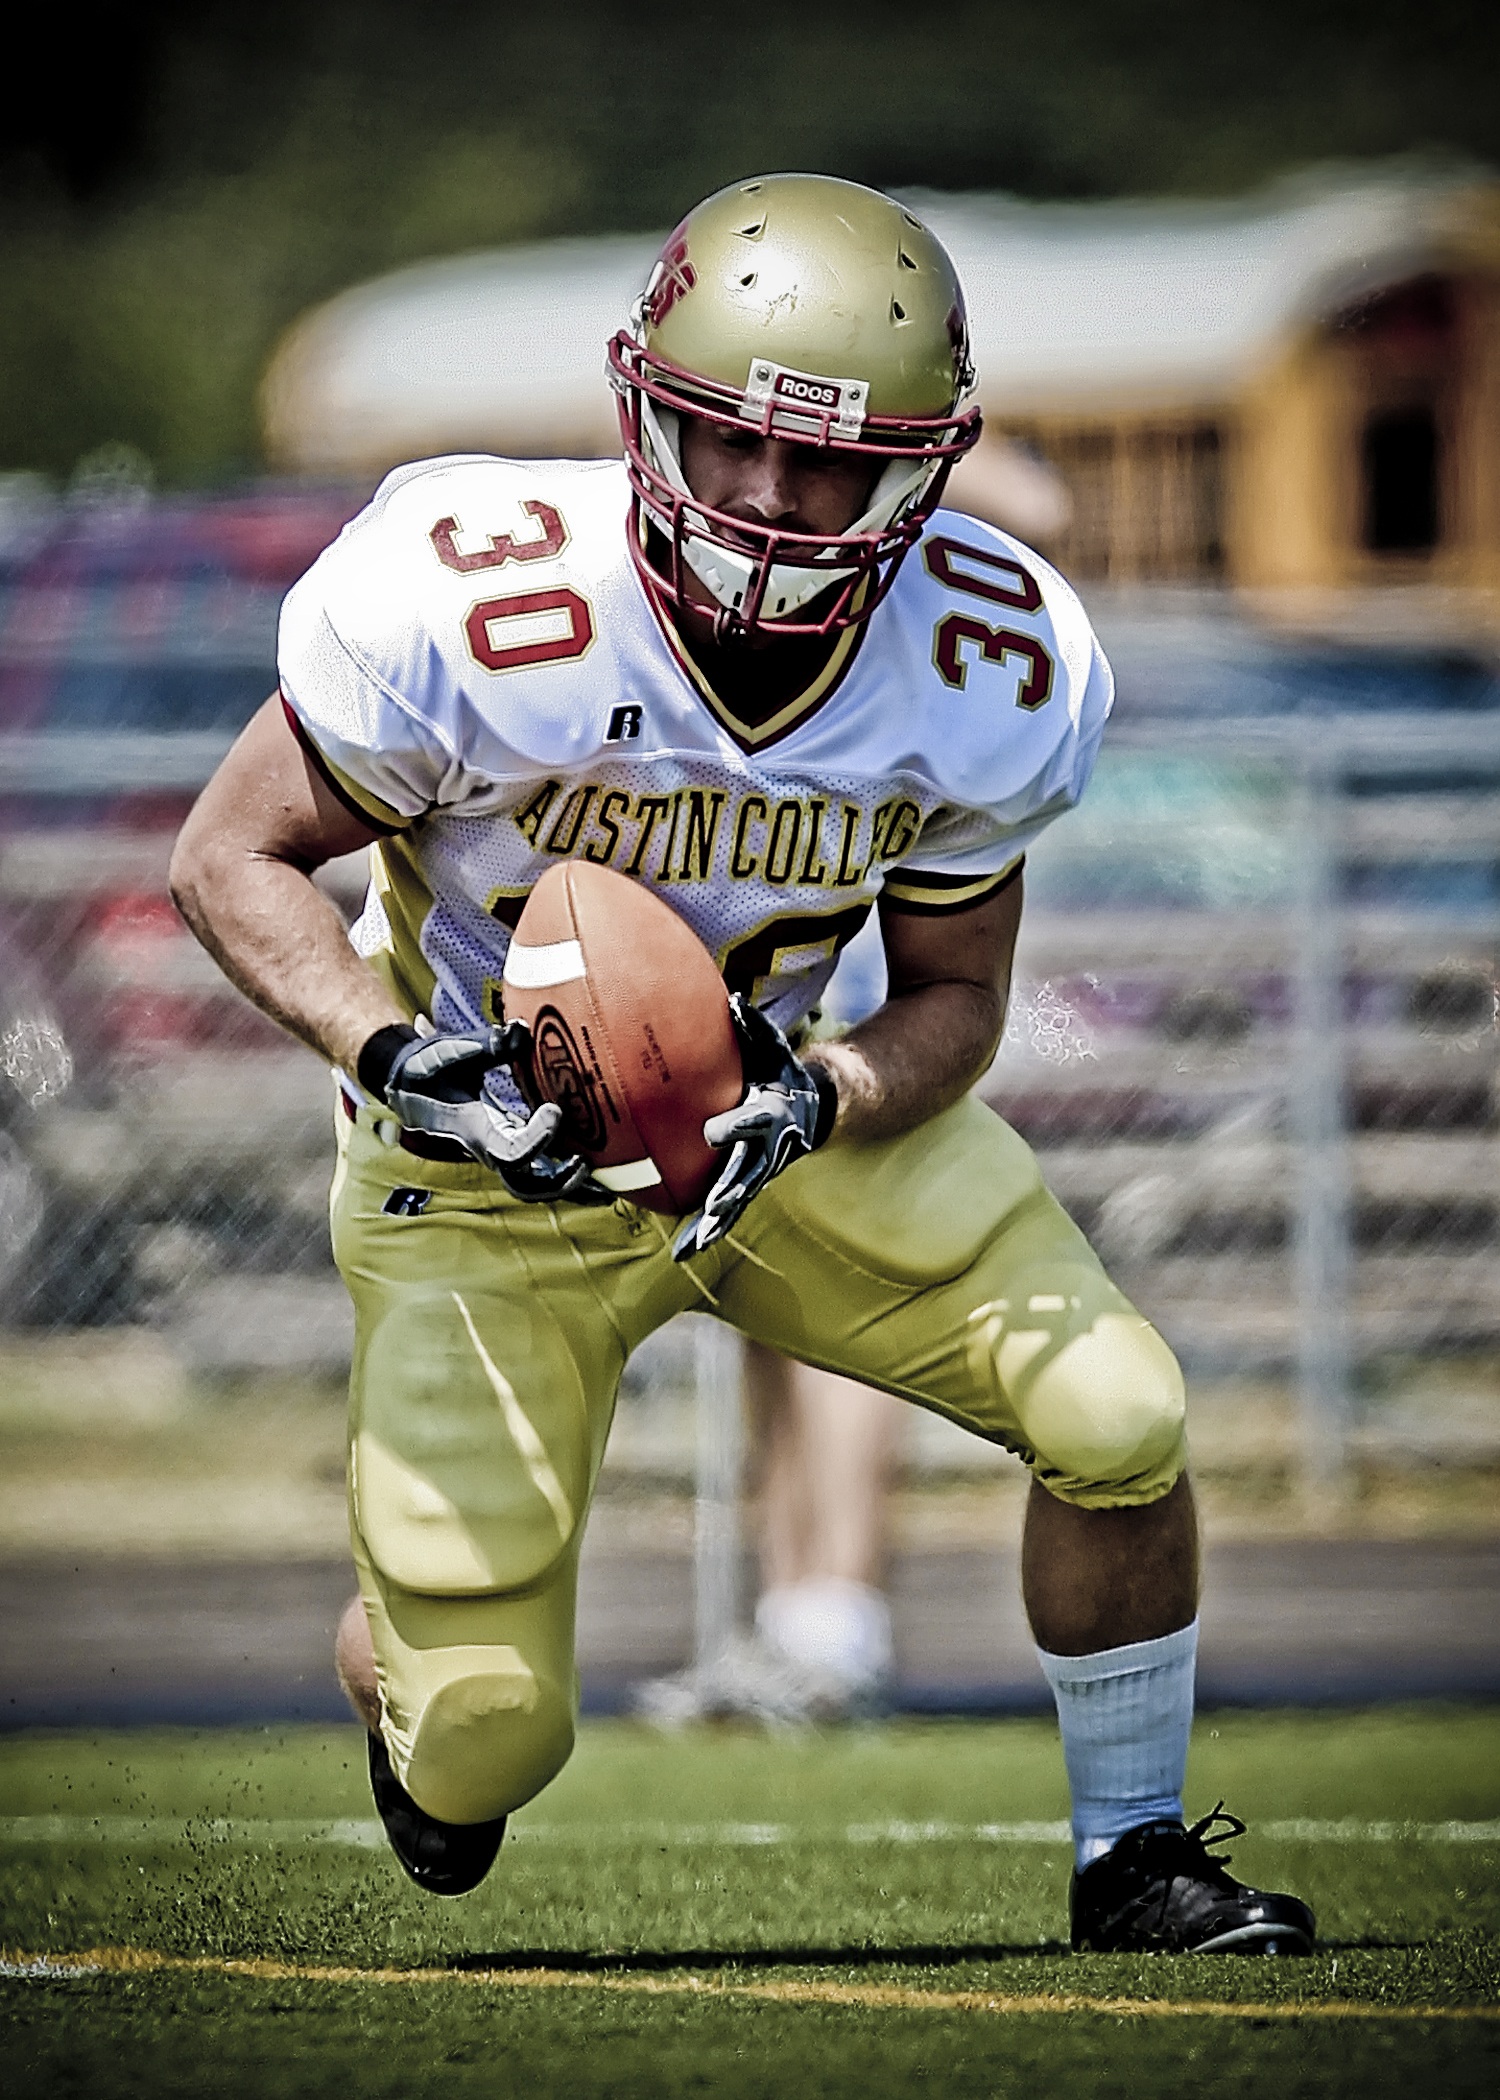
sport, male, athletic, action, soccer, football, player, competition, american football, focus, sports, ball, competitive, texas, intense, college, athlete, receiver, tackle, football player, kick return, ball carrier, ball game, team sport, punt return, baseball positions, football equipment and supplies, gridiron football